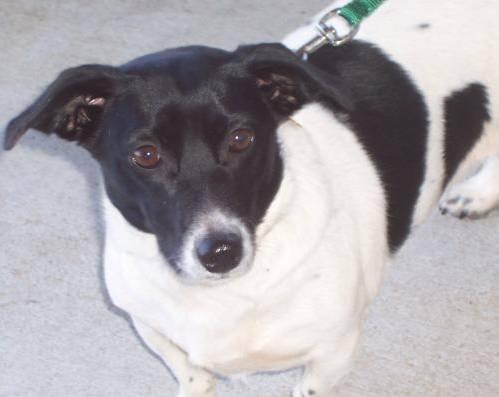
dog